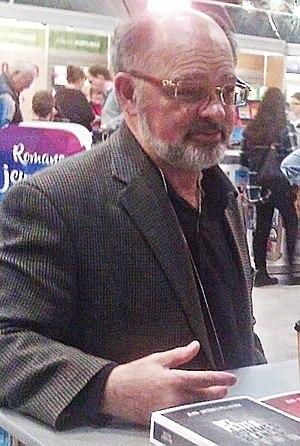
Ma photo de Jean-Jacques Pelletier à Montréal, Québec, Canada au salon du livre de Montréal.
Jean-Jacques Pelletier, né à Montréal au Québec en 1947, est un écrivain de roman d'espionnage et de politique-fiction. Ses livres sont le reflet de ses intérêts : mondialisation des mafias, histoire de l'art, zen, etc.